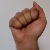
The image shows a hand gesture representing the letter 'A' in Indian Sign Language.